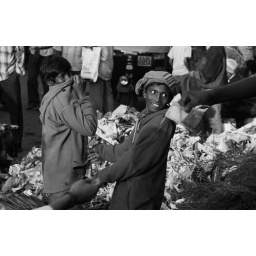
Shot at flower market in Bangalore, India